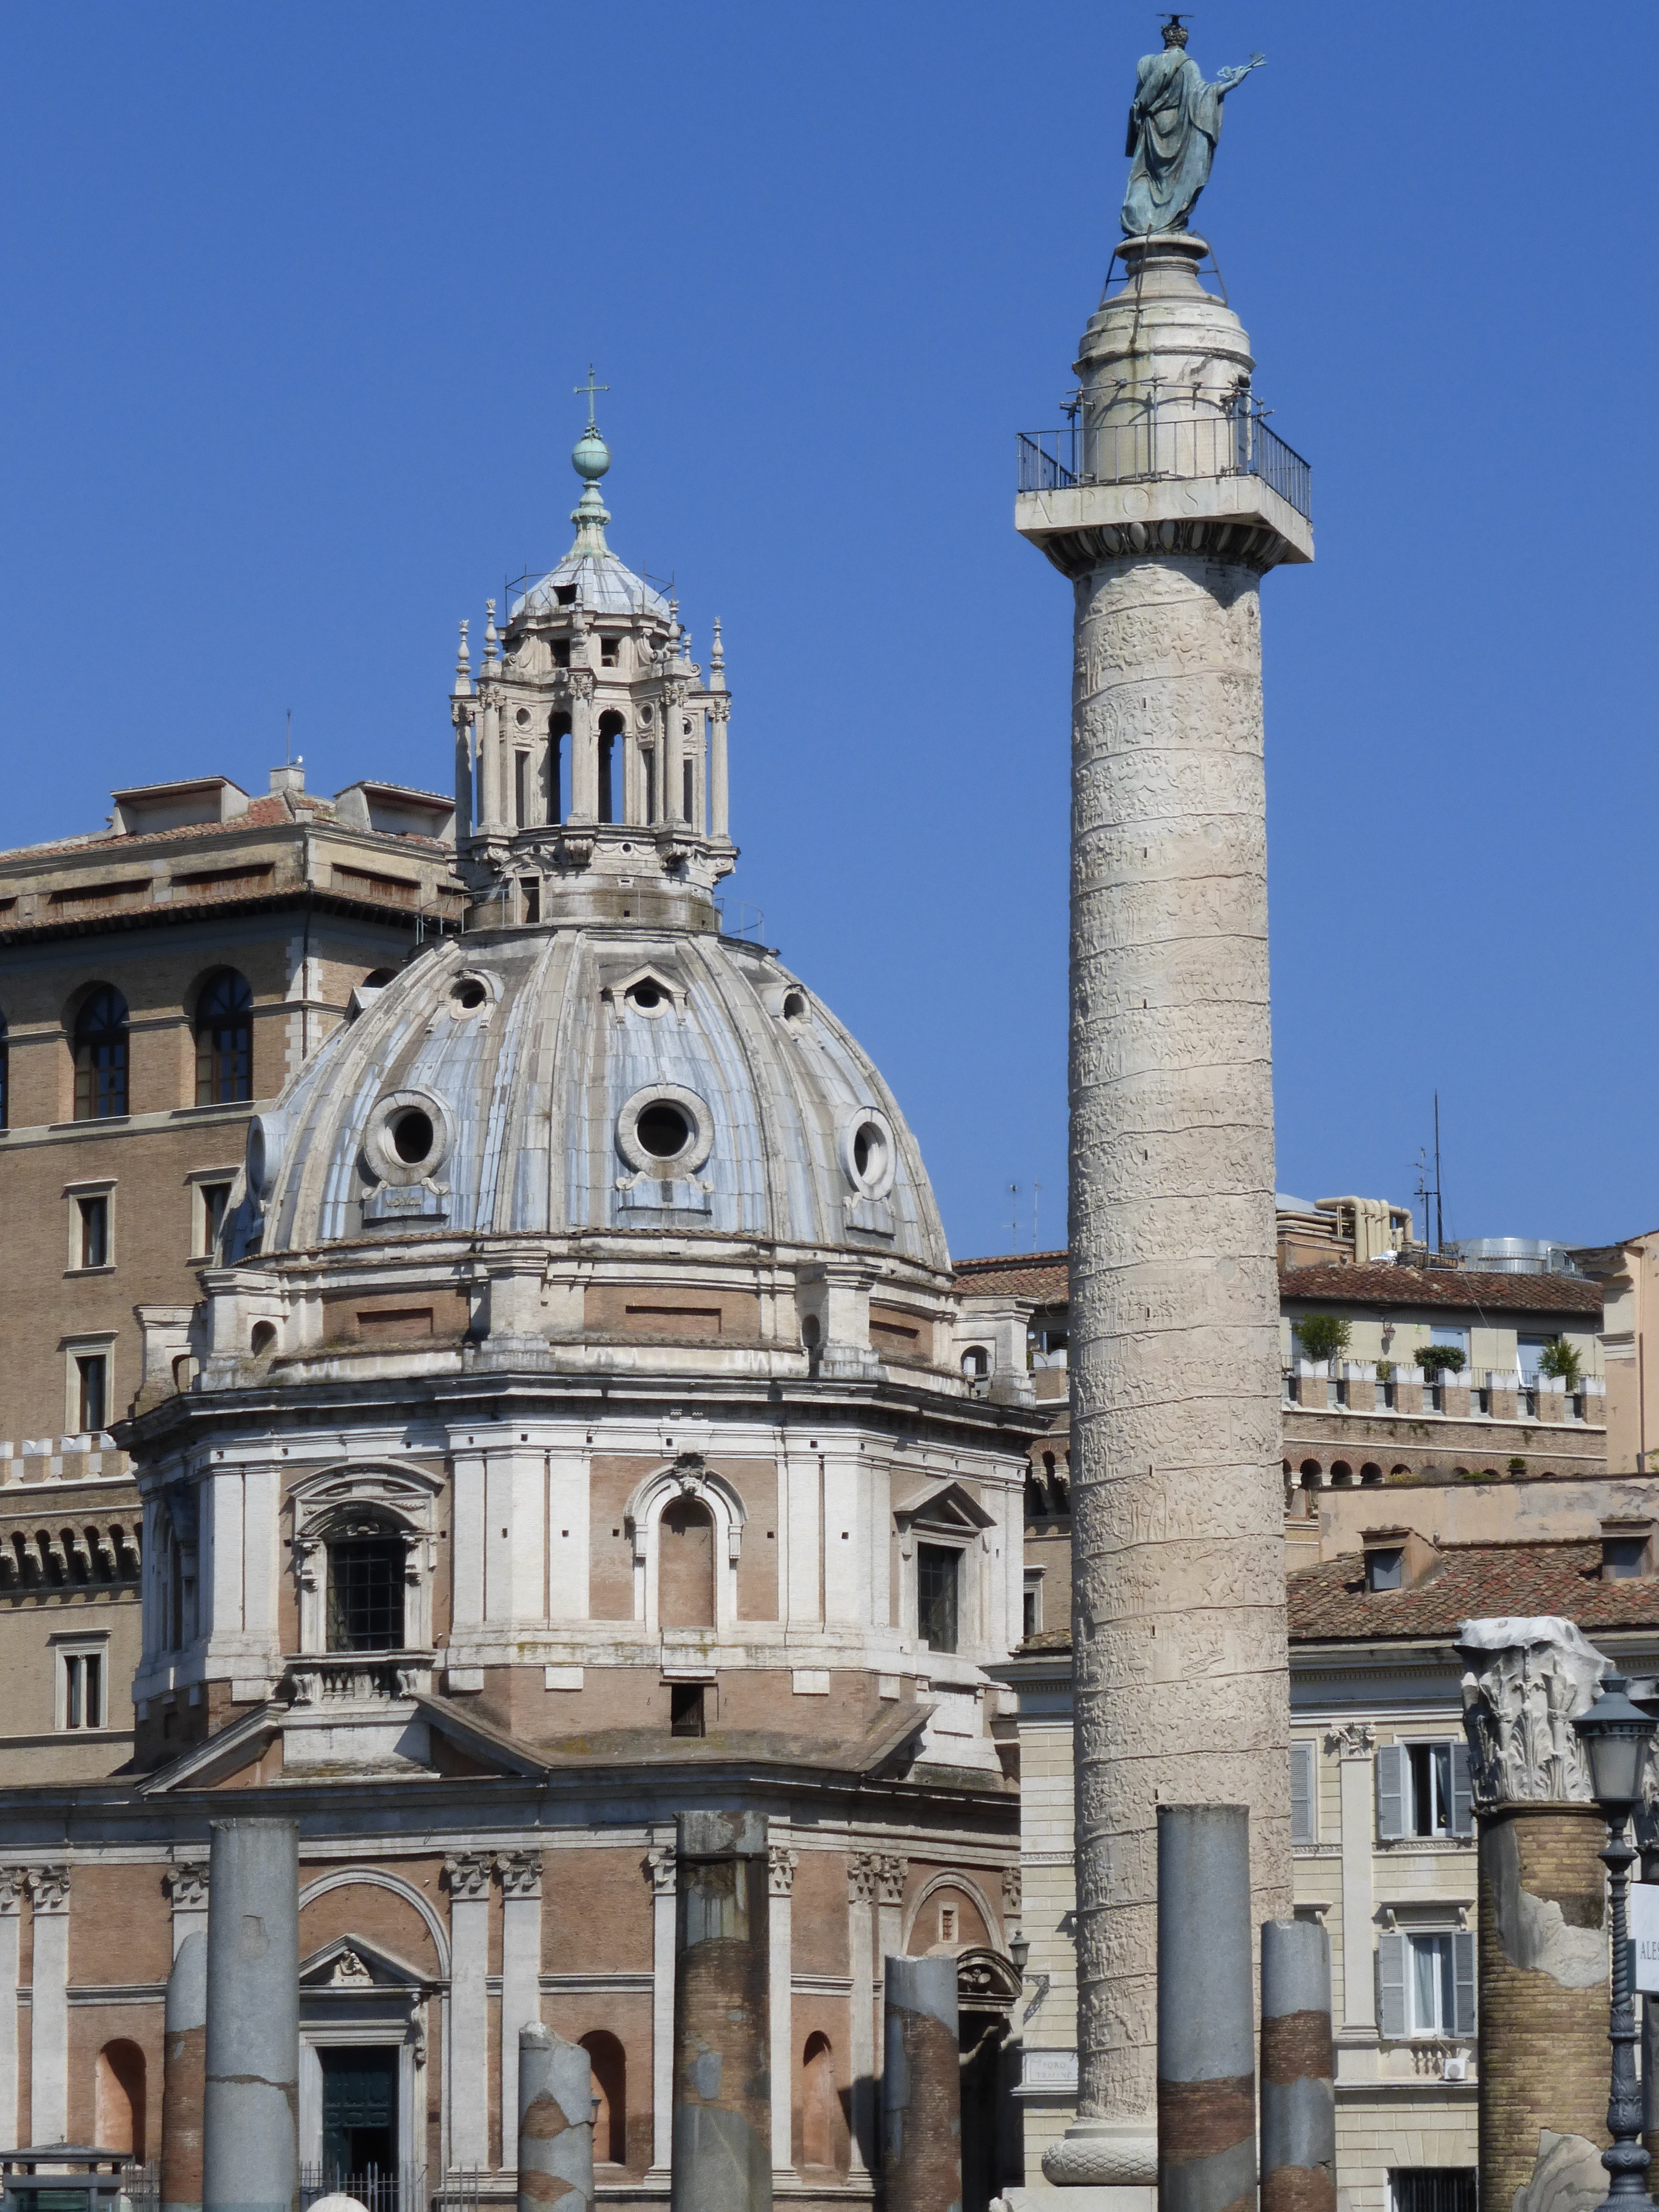
architecture, monument, tower, landmark, facade, church, cathedral, place of worship, bell tower, rome, ruins, basilica, dome, forum, ancient rome, trajan column, ancient history, human settlement, ancient roman architecture